English cricket team in Australia in 1962–63

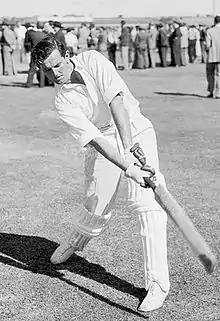
Tom Graveney was out for 99 at the Adelaide Oval

MCC remained in Perth and, four days later, faced a strong Combined XI which included Bob Simpson, Bill Lawry, Norm O'Neill, Barry Shepherd, Tony Lock and Graham McKenzie, plus five other Western Australia players. MCC failed to cope with rising balls outside the off stump and sixteen of their twenty wickets fell to catches by the wicket-keeper or one of the slips. Cowdrey, who opened both innings with Sheppard, suffered the indignity of a pair. Bob Simpson in contrast had an outstanding match with scores of 109 and 66* as the Combined XI won by ten wickets.